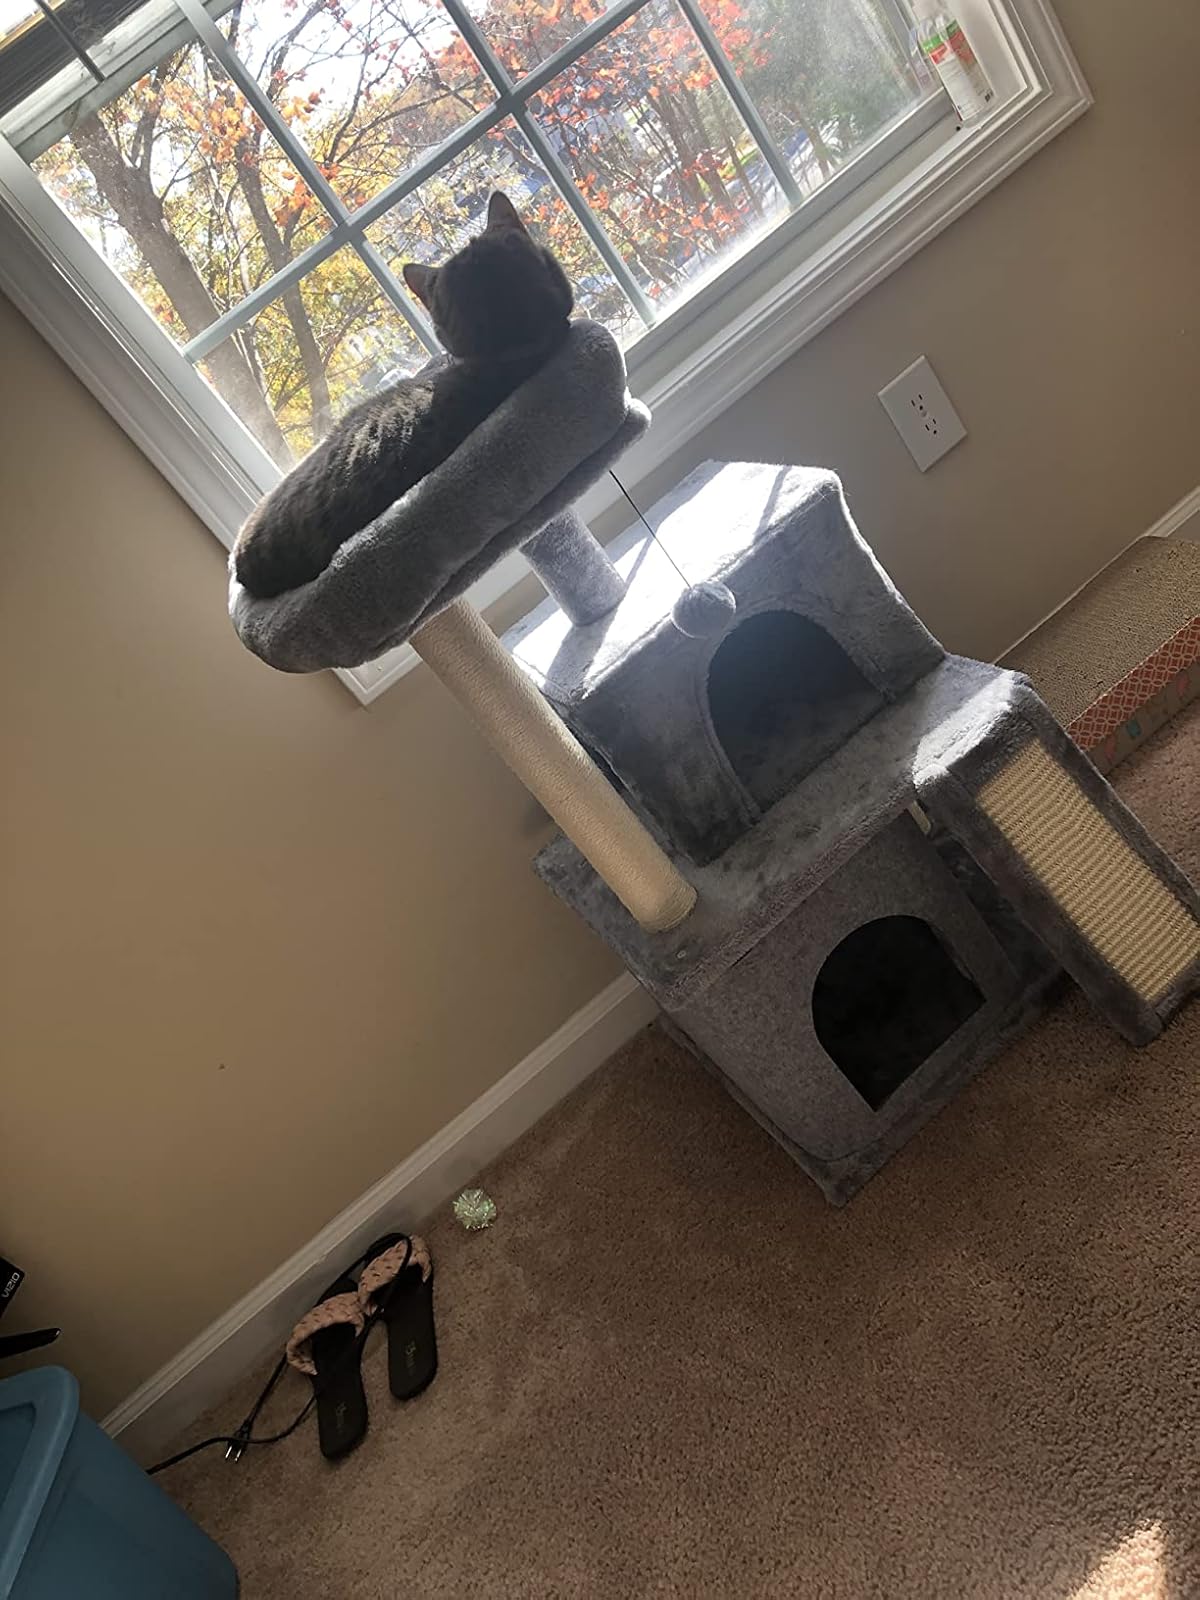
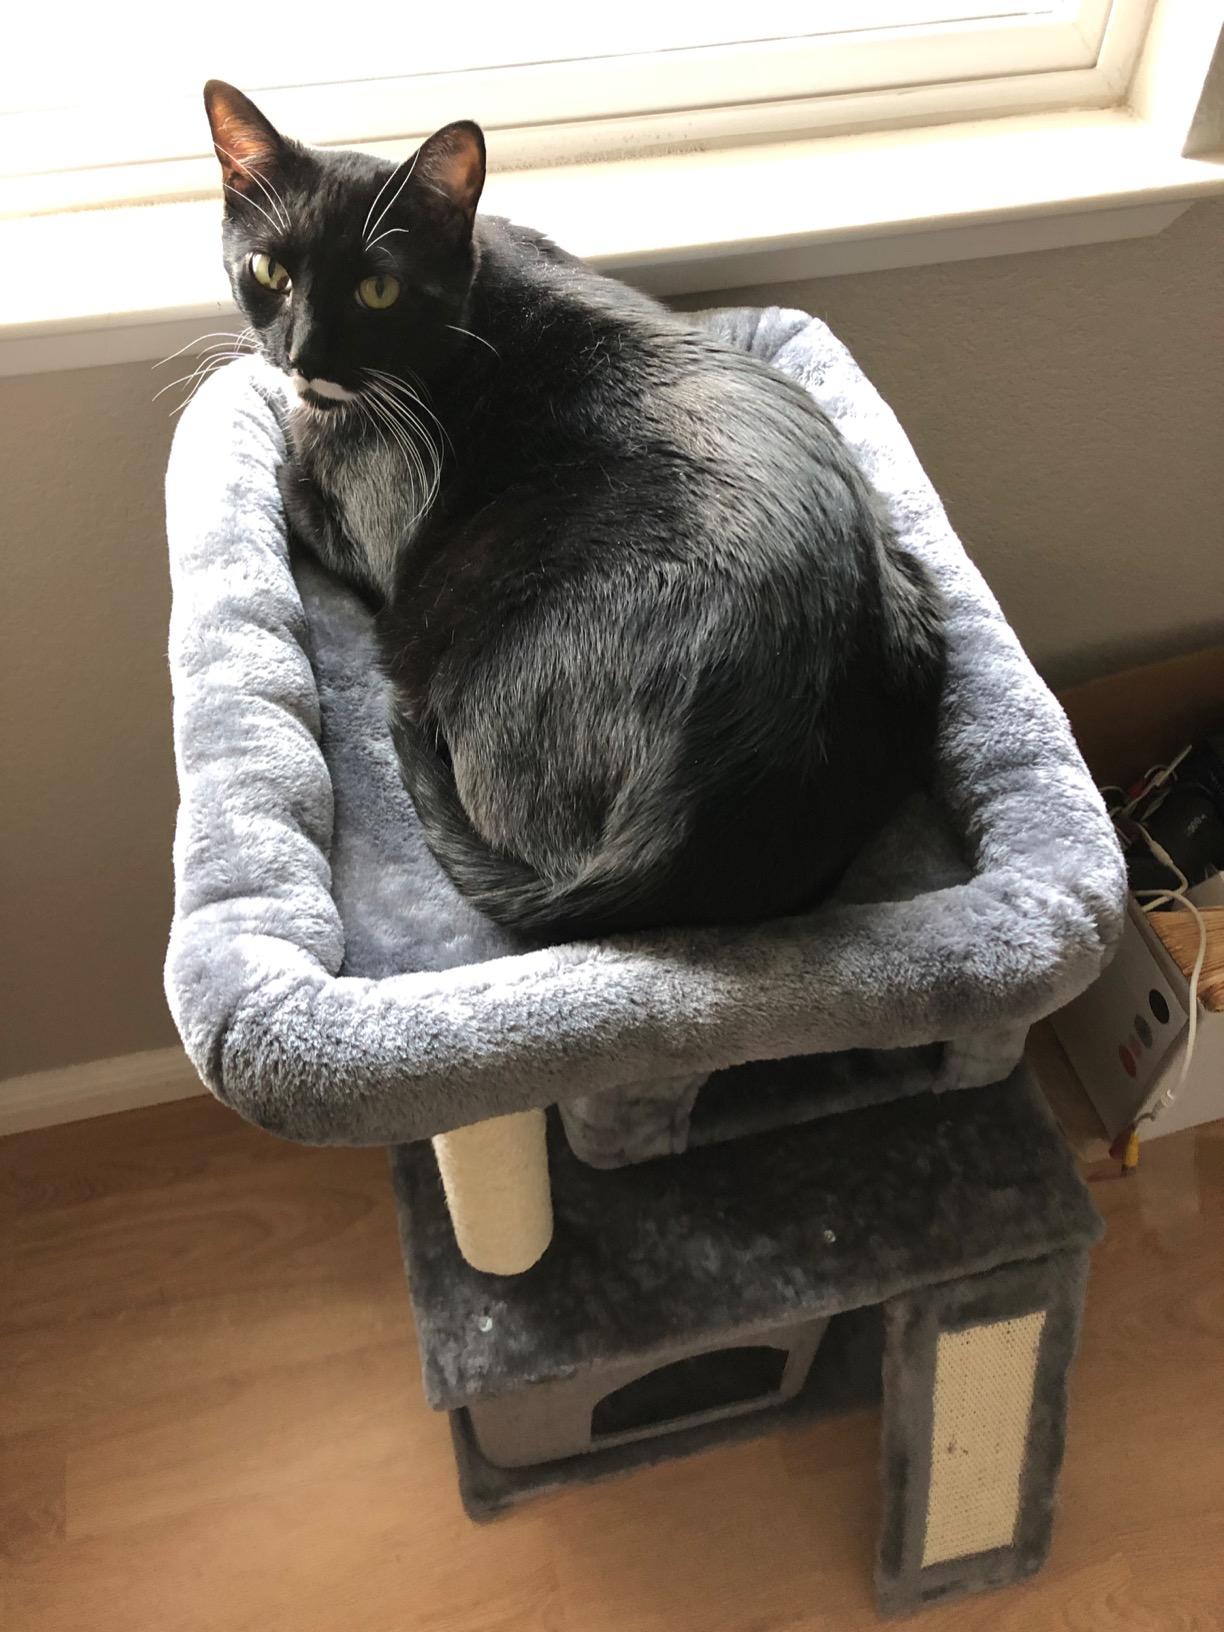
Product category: items_cat tree
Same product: yes